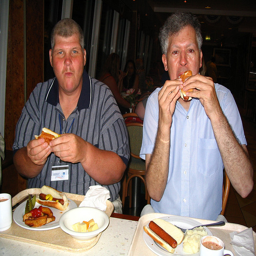
two people sitting at a table eating food
Two men sit side by side eating a meal.
Two men sitting down at a table eating hog dogs.
Two men sitting at a table eating hot dogs.
A couple of people that are eating some food together.